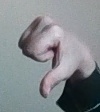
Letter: waw